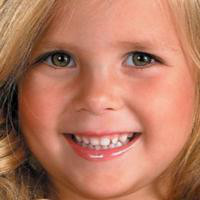
Age group: age 01-10